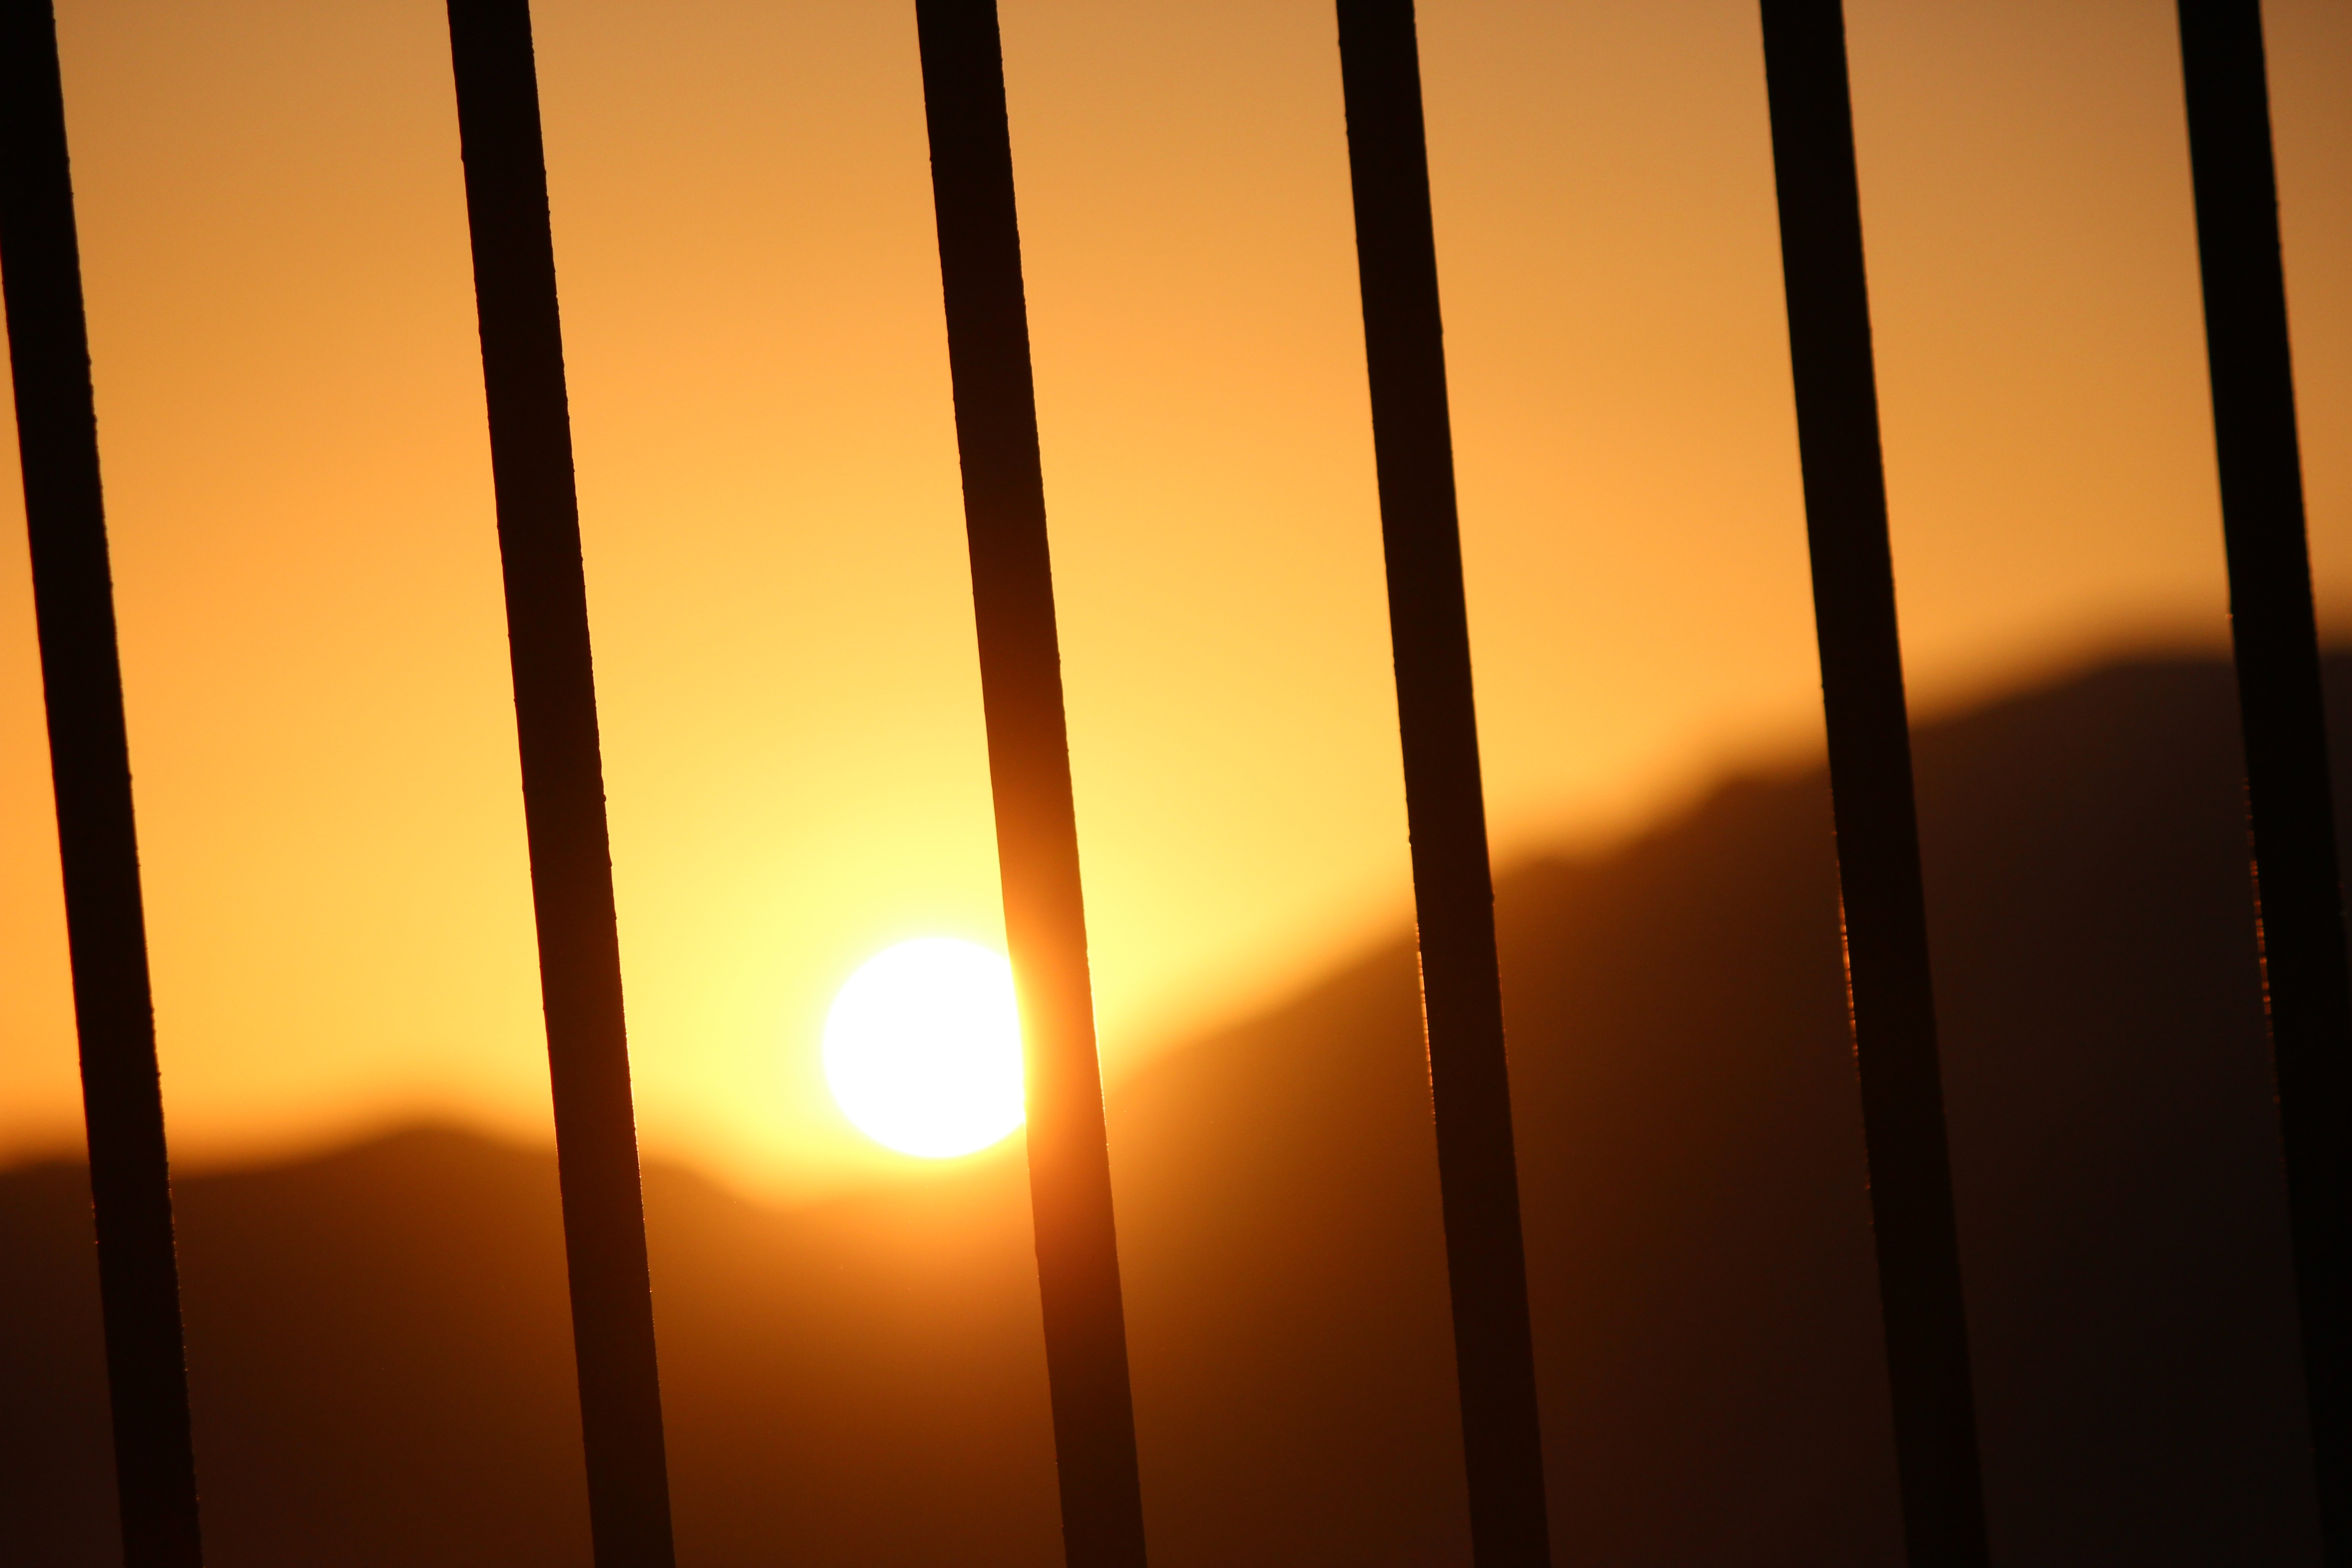
landscape, horizon, light, sky, sun, sunrise, sunset, sunlight, morning, atmosphere, line, reflection, color, darkness, yellow, lighting, circle, bars, mountains, shape